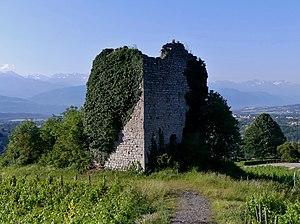
Vue de la tour de Verdun de Chignin, en Savoie.
Les tours de Chignin forment un ancien camp retranché dont les vestiges se dressent en France sur la commune de Chignin, dans le département de la Savoie en région Rhône-Alpes.